Cilantica

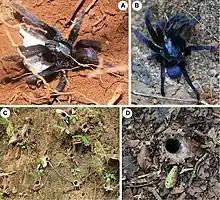

Large spiders, measuring 25–38 mm. The carapace is oval, hairy, with two distinct setae-free bands on each side of the caput. The fovea is shallow and curved. The posterior sternal sigilla are not very deep and are placed near the center. The retrolateral face of the chelicerae has parallel rows of thick, curved setae. The prolateral face of the maxilla features stout black bristles arranged along the suture line. Spines are present on legs II–IV. The spermathecae are mound-shaped. Females carry the egg sac under their chelicerae.